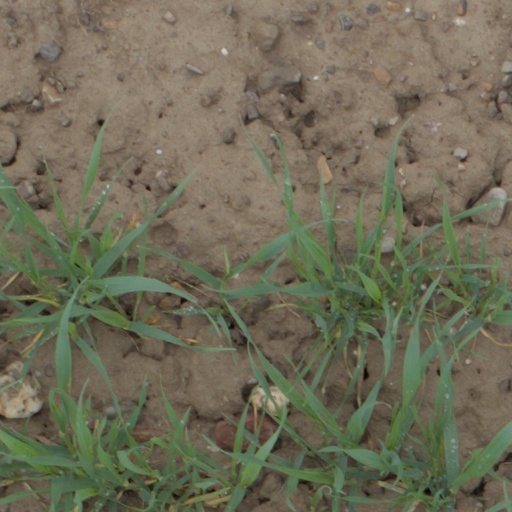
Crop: wheat